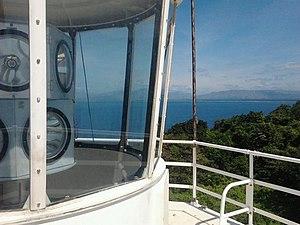
Le phare de l'île Capones est un phare situé sur l'Île de Capones au large de San Antonio, dans la province de Zambales aux Philippines.